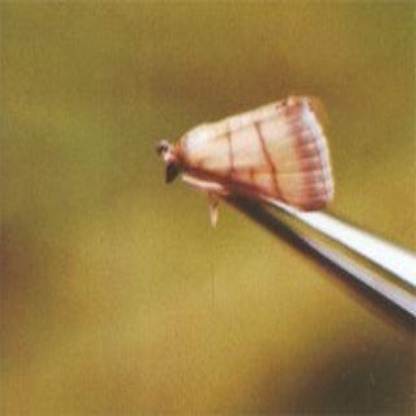
Nhãn: Sâu cuốn lá nhỏ ( Rice leaf folder)